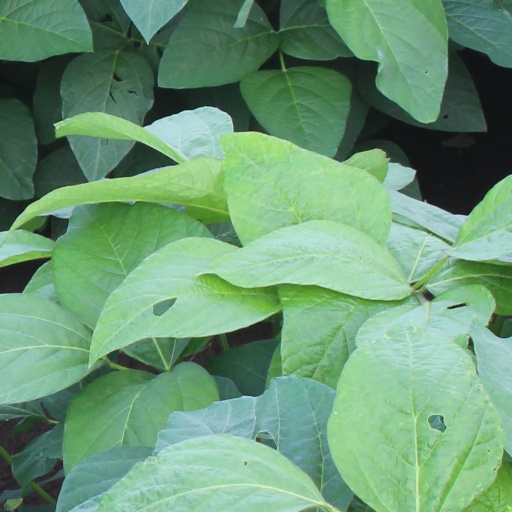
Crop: soybean